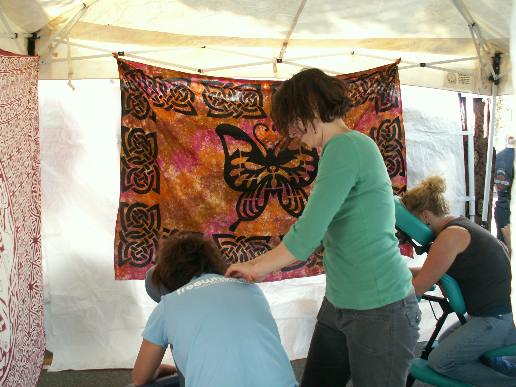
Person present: Yes